Jigiri Dosthu

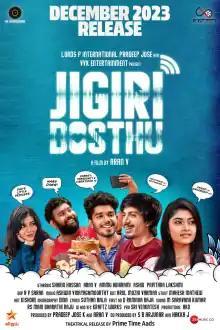
Release poster

Jigiri Dosthu is a 2023 Indian Tamil-language comedy thriller film written and directed by Aran V. The film stars Shariq Hassan, Aran V, Ammu Abhirami and Pavithra Lakshmi in the lead roles. The film was produced by Pradeep Jose K and Aran V under the banner of Lords P International and Vvk Entertainment.